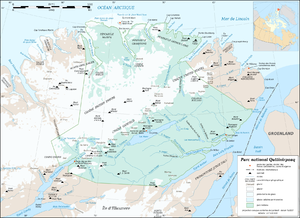
Carte du parc national Quttinirpaaq, Nunavut, Canada. Note
Le parc national Quttinirpaaq est un parc national du Canada situé au Nunavut, sur l'île d'Ellesmere. Il est, dans le monde, le deuxième parc national le plus septentrional après celui du Nord-Est-du-Groenland. Son nom signifie « Toit du monde » en inuktitut.
La chaîne United States est une chaîne de montagnes du Nunavut située au nord-est de l'île d'Ellesmere. Elle fait partie de la cordillère Arctique et elle est l'une des chaînes de montagnes les plus septentrionales du monde ; elle est seulement surpassée par les monts Challenger, qui sont situés au nord-ouest. Son plus haut sommet est le mont Eugène. Elle se poursuit au sud-ouest par la chaîne British Empire. Elle est située en partie dans le parc national Quttinirpaaq.
Les monts Challenger sont un massif montagneux situé à l'extrémité nord de l'île d'Ellesmere, au Canada. Il fait partie de la cordillère Arctique et est la chaîne de montagnes la plus septentrionale du monde. Le point culminant de la chaîne est le mont Commonwealth, qui s'élève à 2 225 mètres d'altitude.
La chaîne Osborn est une petite chaîne de montagnes située sur l'île d'Ellesmere au nord-ouest du fjord Tanquary, à la limite du parc national Quttinirpaaq. Il fait partie de la cordillère Arctique. Le seul sommet baptisé de la chaîne est le mont Townsend à 1 235 m d'altitude.